Colorado Music Festival

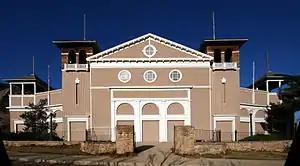

The Colorado Music Festival is a classical music festival in Boulder, Colorado. It was founded in 1976 by the Vienna-born conductor and violinist, Giora Bernstein and presents an annual summer season of concerts in Boulder's Chautauqua Auditorium performed by the Colorado Music Festival Orchestra as well as visiting artists and ensembles. The festival runs from late June to early August with a focus on orchestral and chamber music. Orchestra members representing